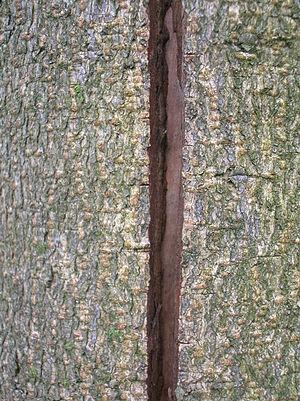
L'éclatement de l'écorce, une sorte de gélivure est une forme de dommage à l'écorce des arbres que l’on trouve parfois sur des arbres à écorce mince, visible sous forme de fractures verticales sur les surfaces orientées vers le sud des troncs. La fissure de givre est distincte de l'échaudure et des fentes d'insolation, et diffère physiquement des caractéristiques normales des crevasses du rhytidome, telles que constatées dans les chênes matures, les pins, les peupliers et autres espèces d'arbres.
La gélivure est un défaut du bois provoqué par des mauvaises conditions de développement de l'arbre. Comme son nom le sous-entend, la gélivure est provoquée par le gel. Un refroidissement brutal de l'air ambiant refroidit rapidement le bois du tronc.